Christ Church Boat Club

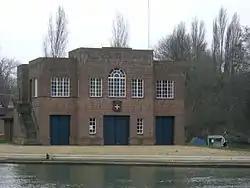
Christ Church boathouse

Christ Church Boat Club is a rowing club for members of Christ Church, Oxford and Kellogg College, Oxford. It is based on the Isis at Boathouse Island, Christ Church Meadow, Oxford.